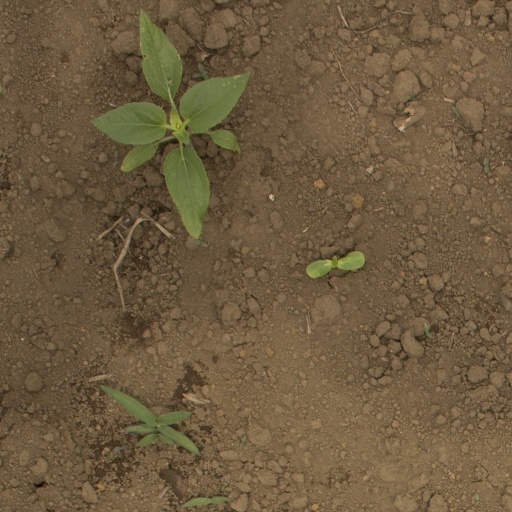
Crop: Jerusalem artichoke